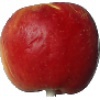
Label: Apple Red Yellow 1